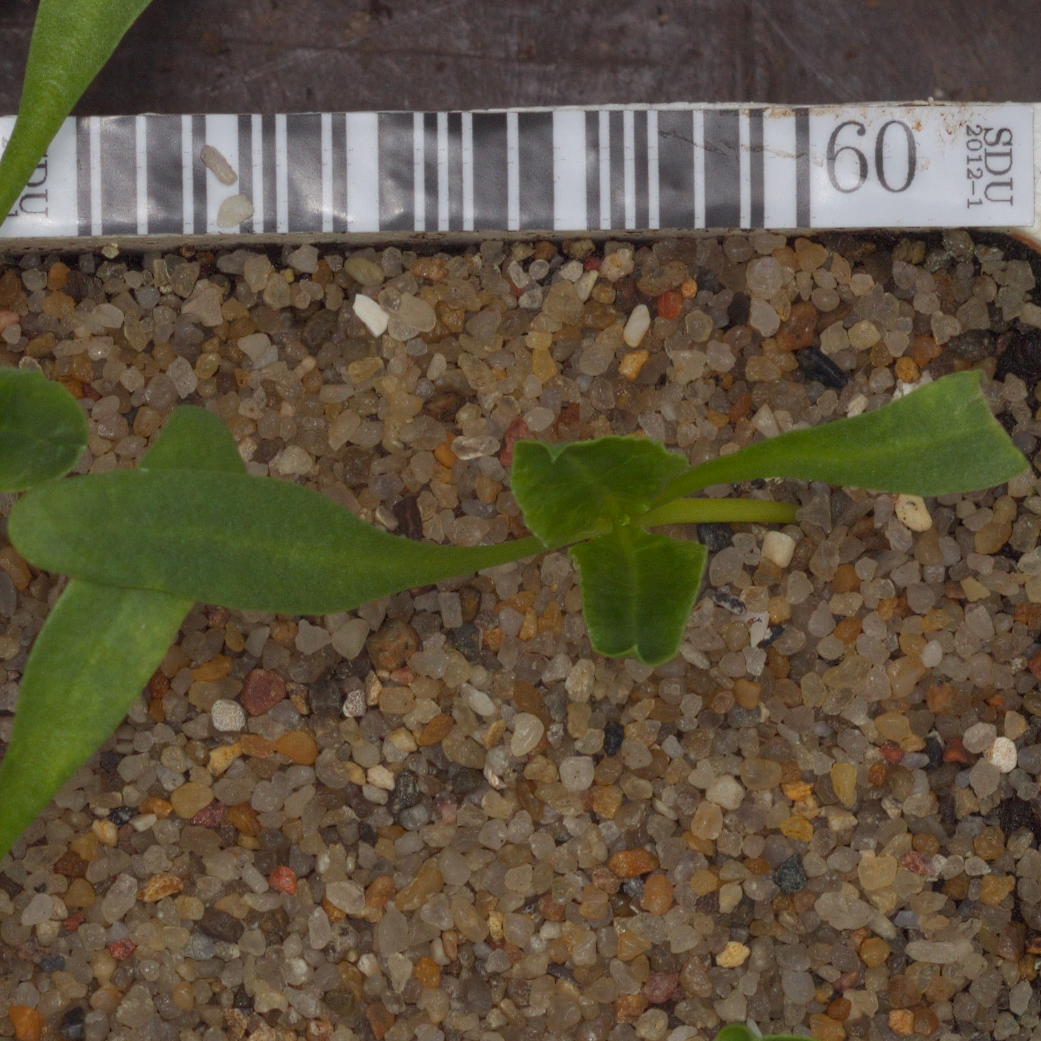
Label: sugar_beet